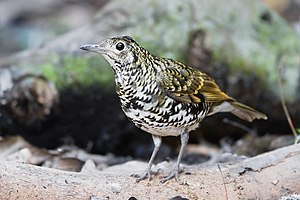
Drosler / Billedgalleri
Drosler er en stor familie af spurvefugle. Den omfatter 21 slægter med i alt 168 arter, der er udbredt over hele verden bortset fra Australien og de fjerneste dele af Polynesien. Arterne indenfor drosselfamilien er oftest skovfugle, der opholder sig på jorden. De såkaldte smådrosler er taksonomisk flyttet til fluesnapperfamilien.